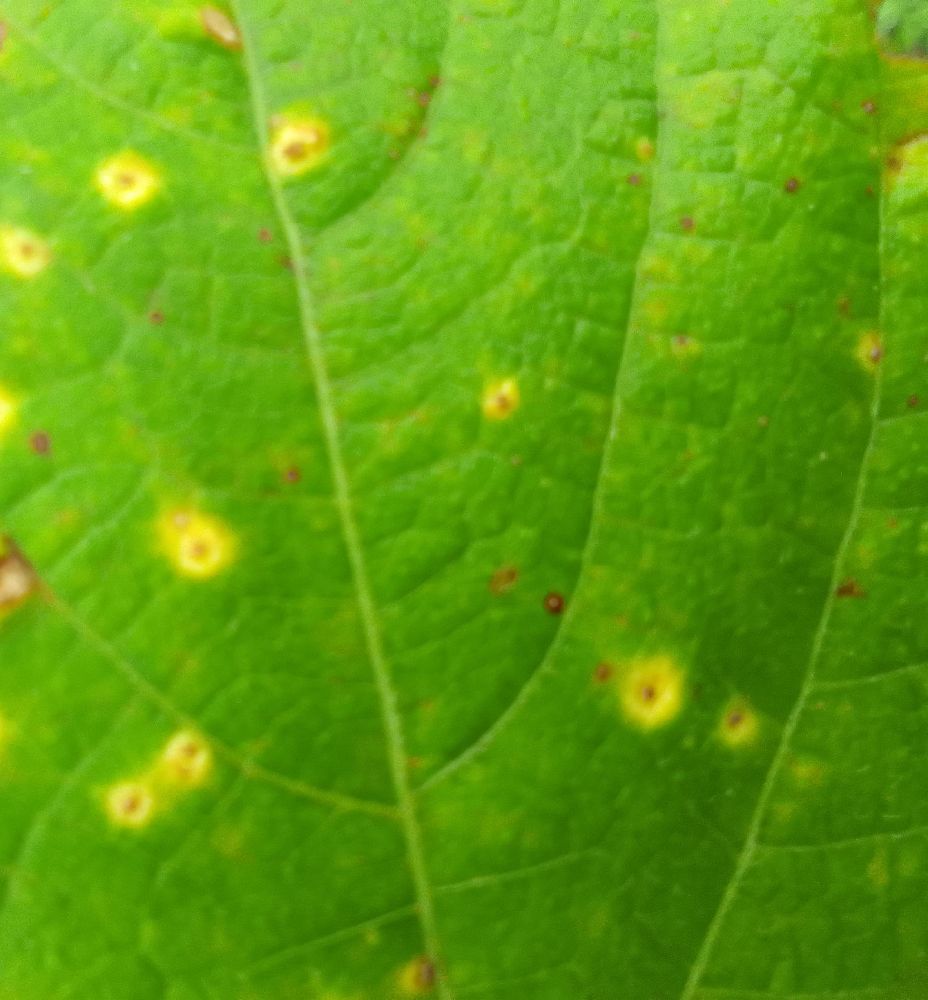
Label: rust